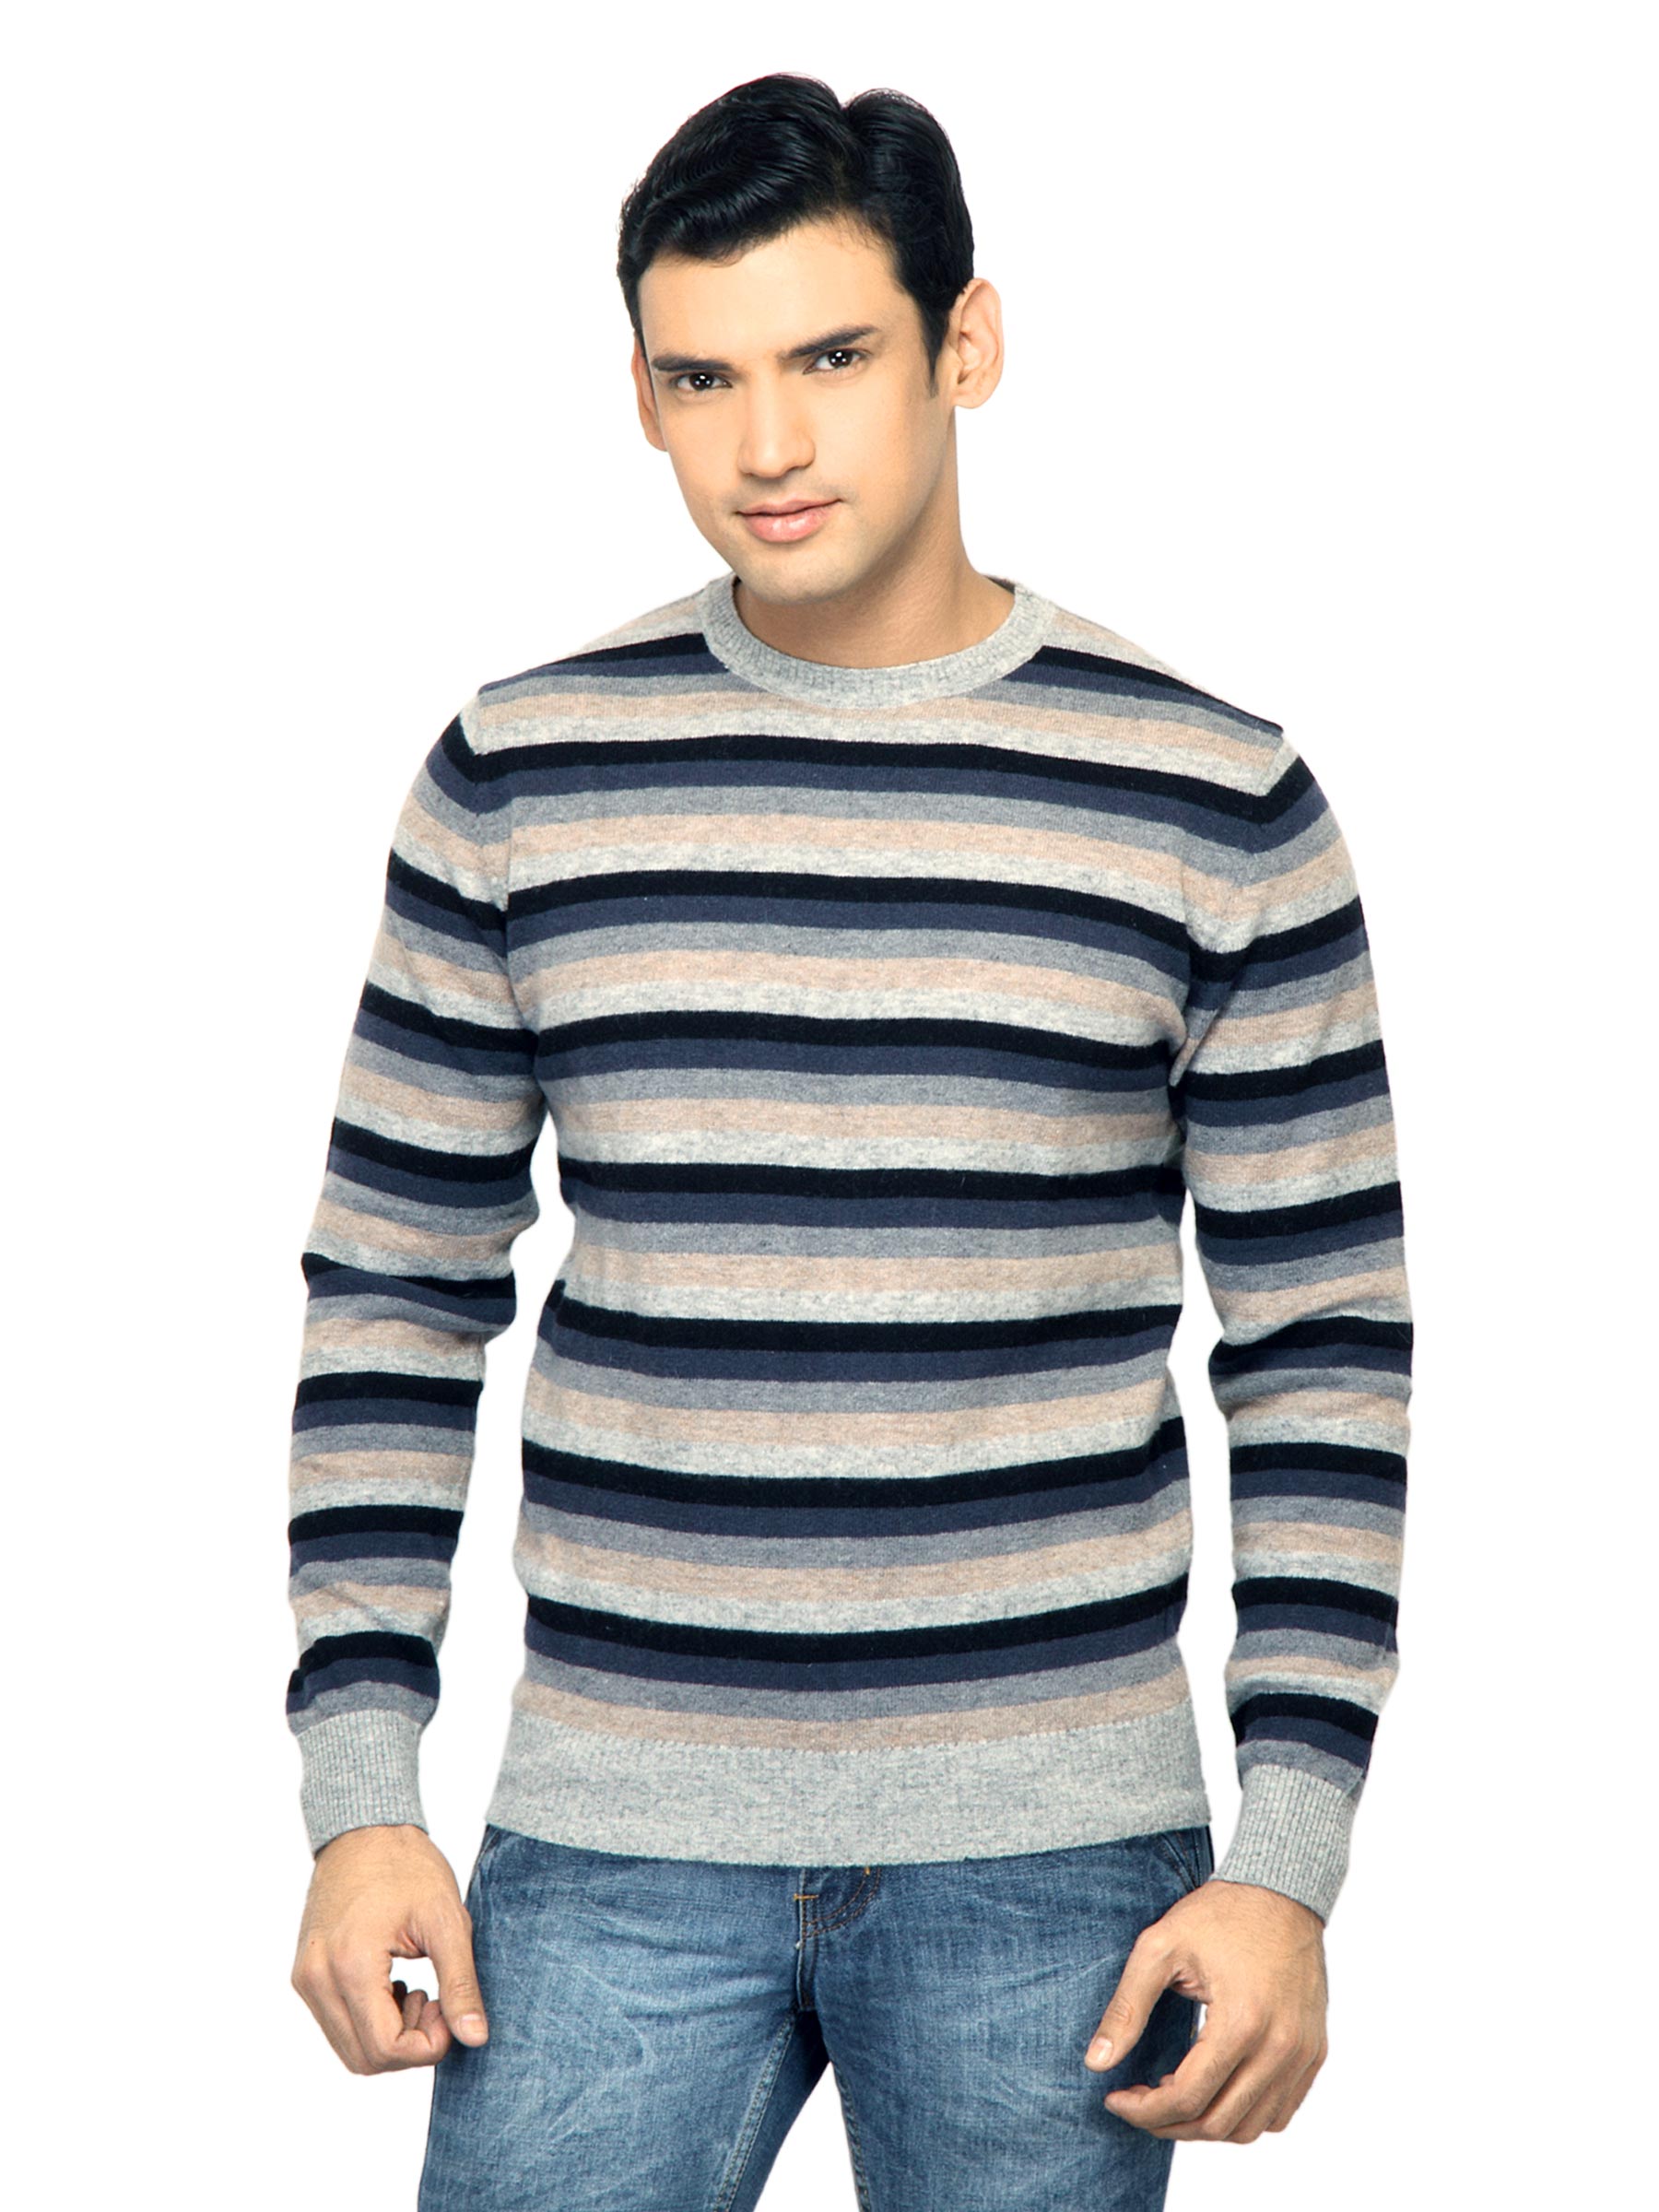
United Colors of Benetton Men Stripes Black Sweater
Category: Apparel / Topwear / Sweaters
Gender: Men
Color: Black
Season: Fall 2011
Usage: Casual